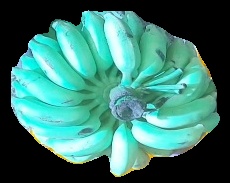
Variety: elakki-bale
Grade: grade2